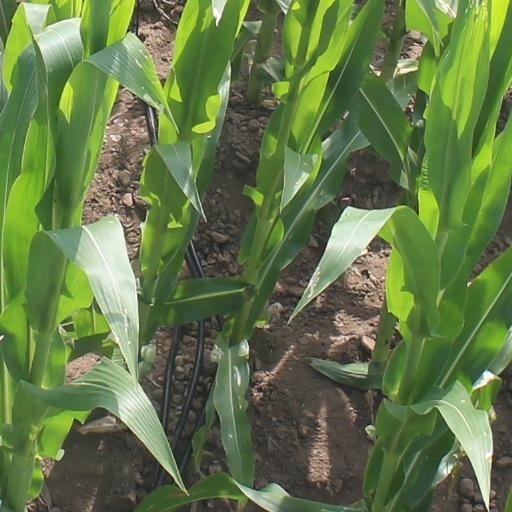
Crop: maize; corn